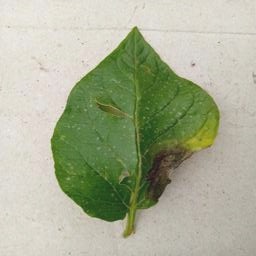
Etiqueta: Late Blight